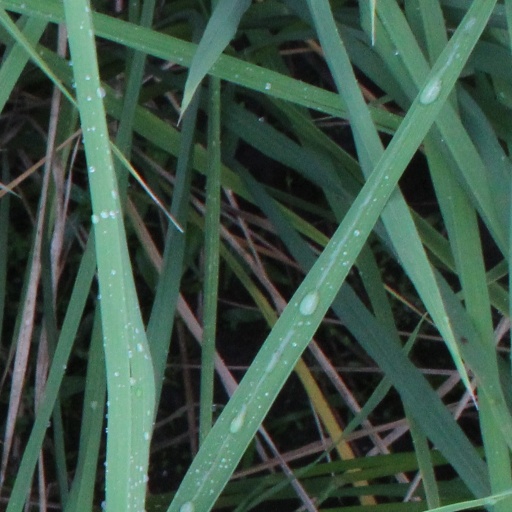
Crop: rice